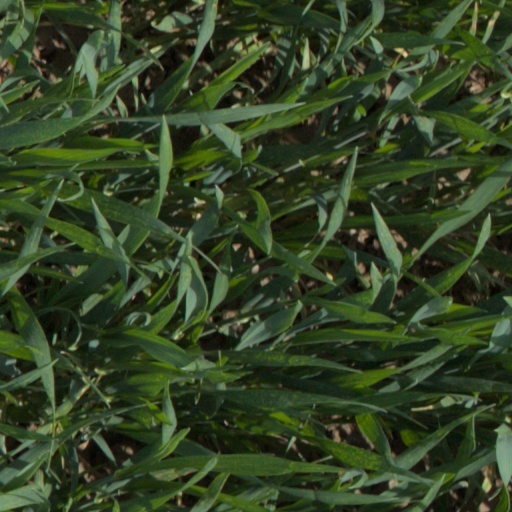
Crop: wheat